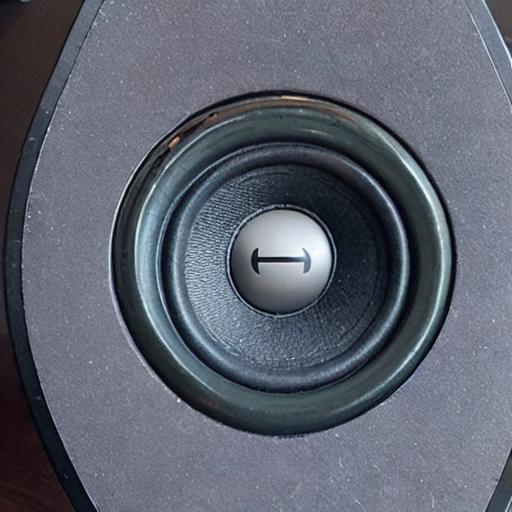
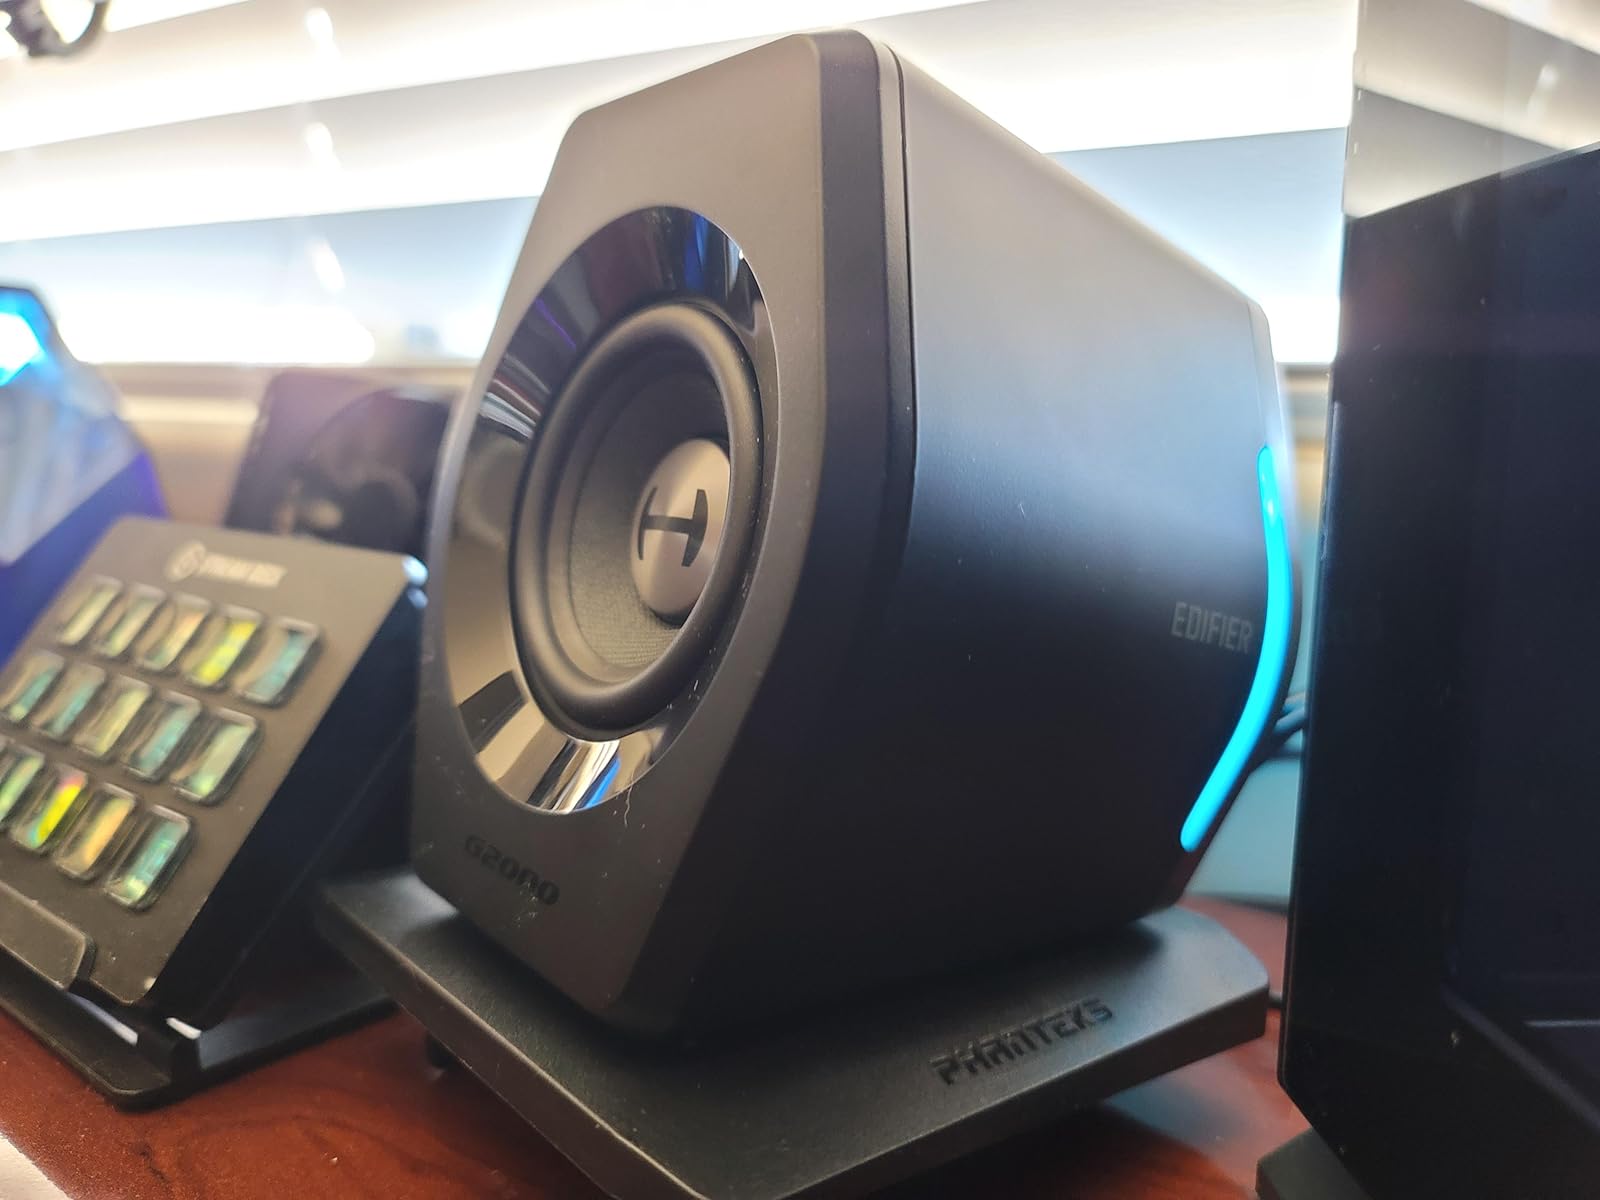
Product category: speaker
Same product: no